Boltigen

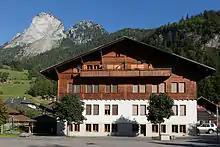
Boltigen village school house

From the , 1,276 or 88.9% belonged to the Swiss Reformed Church, while 39 or 2.7% were Roman Catholic. Of the rest of the population, there were 5 members of an Orthodox church (or about 0.35% of the population), and there were 23 individuals (or about 1.60% of the population) who belonged to another Christian church. There were 33 (or about 2.30% of the population) who were Muslim. There were 3 individuals who were Buddhist. 26 (or about 1.81% of the population) belonged to no church, are agnostic or atheist, and 31 individuals (or about 2.16% of the population) did not answer the question.